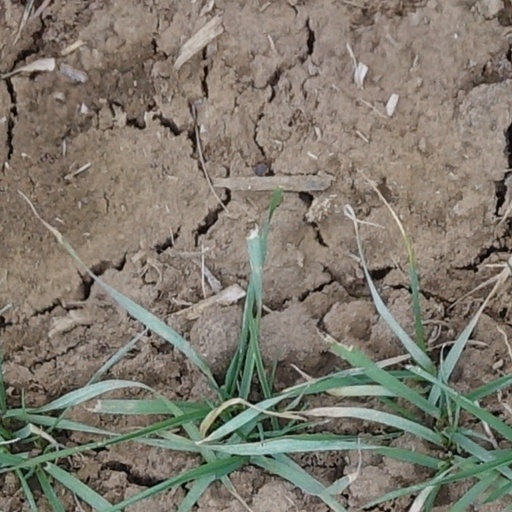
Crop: wheat